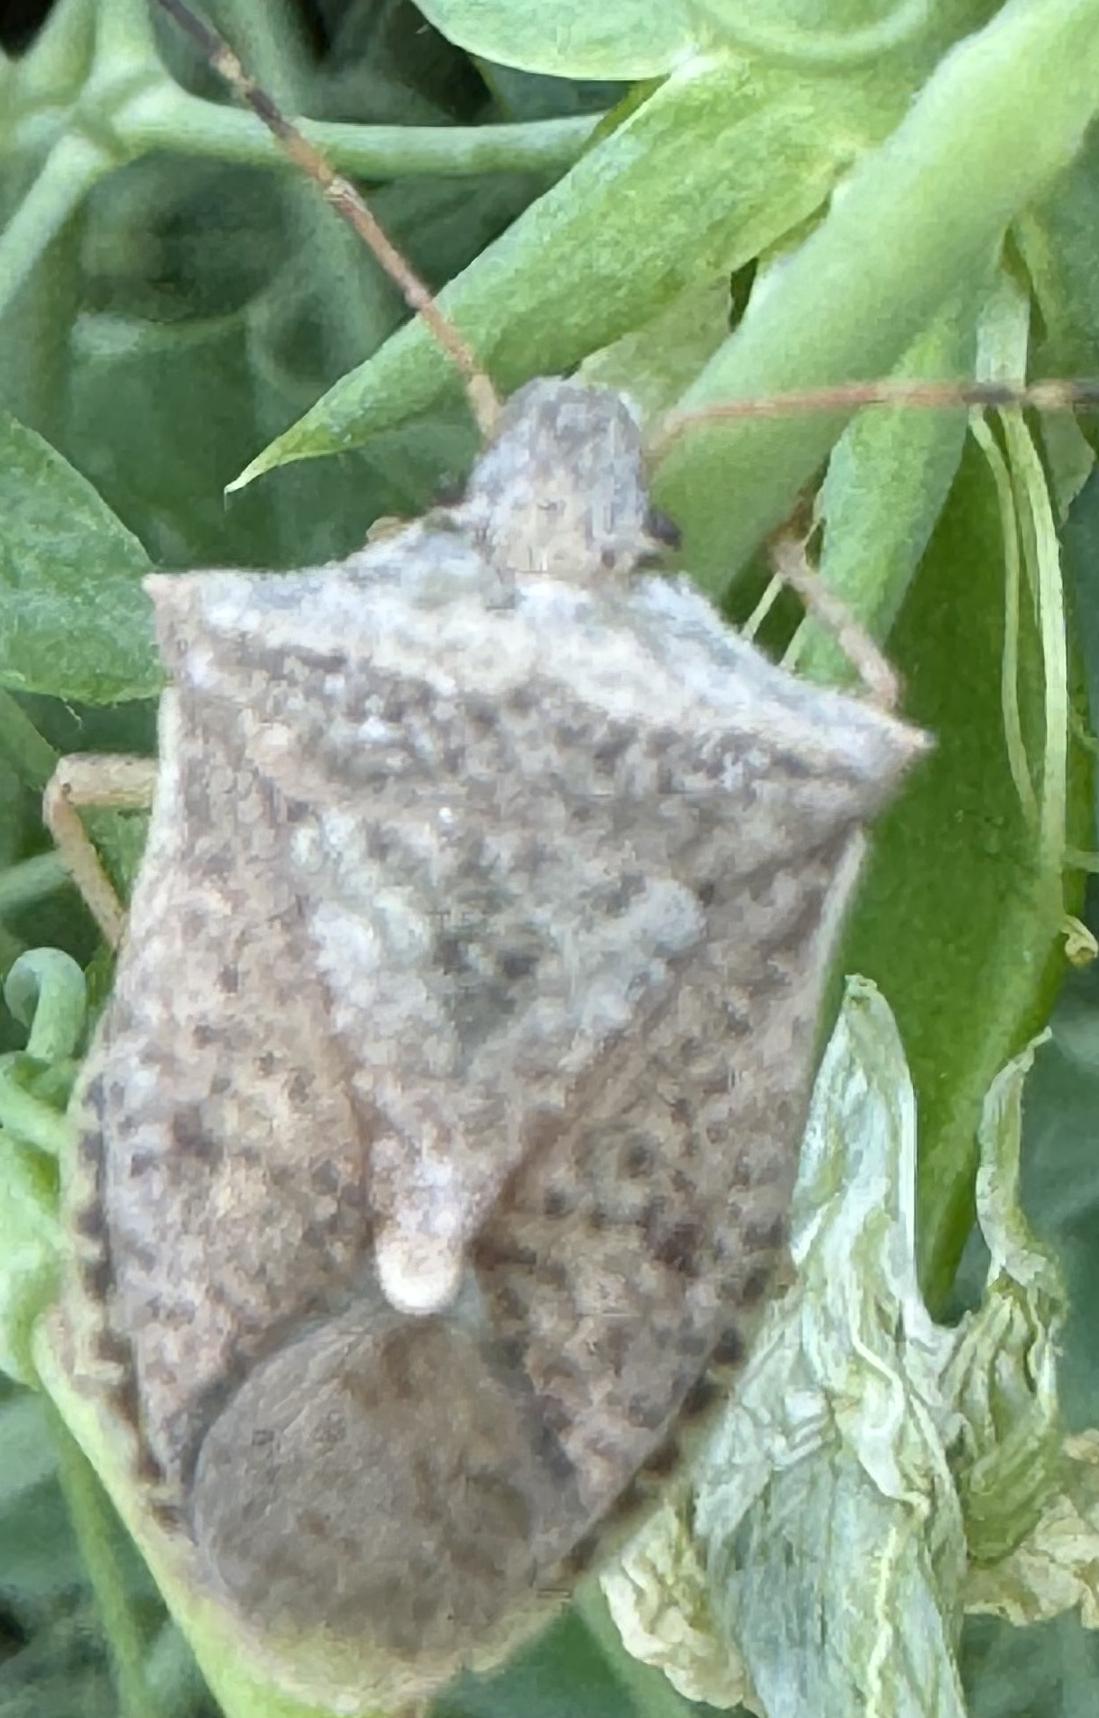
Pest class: stink_bug